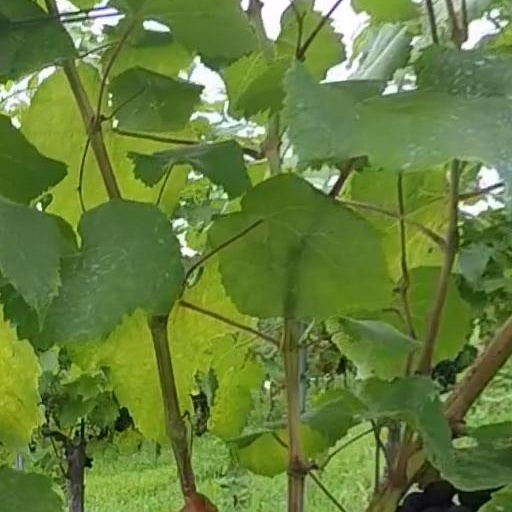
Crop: grape